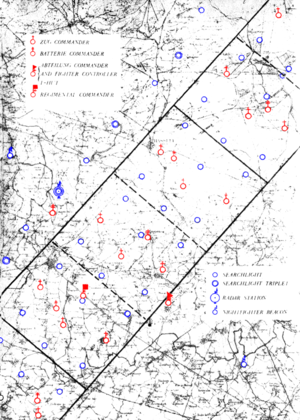
Le bomber stream était une tactique inventée par la Royal Air Force Bomber Command pour déborder la lutte antiaérienne allemande de la ligne Kammhuber au cours de la Seconde Guerre mondiale.
La Nachtjagd est une branche de la Luftwaffe chargée plus spécifiquement de la chasse de nuit dans la défense du Reich notamment contre les bombardiers du Royal Air Force Bomber Command conduisant les attaques de bombardement stratégique durant la Seconde Guerre mondiale. Elle ne doit pas être assimilée ou confondue avec les Nachtschlachtgruppen, unités chargées du bombardement et harcèlement nocturne.
La Seconde Guerre mondiale est le premier conflit dans l'Histoire où les équipements électroniques ont été massivement développés et utilisés pendant les combats.
La ligne Kammhuber était le nom donné au système de radars de défense antiaérienne à partir de juillet 1940 sur le front de l'Ouest destiné à la défense du Reich. Elle s’étendait du Danemark à la France et avait pour but de repérer et détruire les bombardiers alliés venant de Grande-Bretagne lors des raids nocturnes.